Mokpo

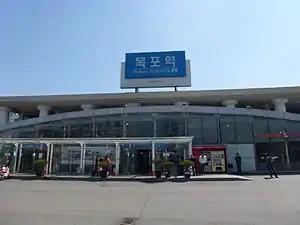
Mokpo station

What is today known as Mokpo had its origins in the Goryeo period. That dynasty's founder, Wang Geon, was serving as a general for later Goguryeo (also known as Taebong), ruled by Gung Ye. Taebong covered the central area of the Korean peninsula including current-day Gaeseong, which was then called Song'ak.